Preda

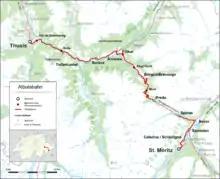
Albula Railway map

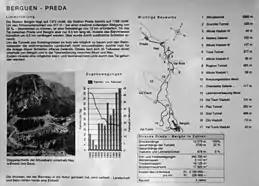
Albula Railway construction works

The Rhaetian Railway, abbreviated "RhB", is a Swiss transport company owning the largest network of all private railway operators in Switzerland.